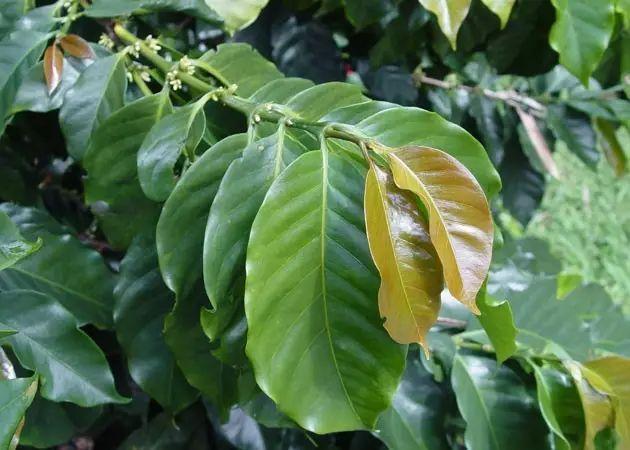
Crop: unknown
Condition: coffee_rust